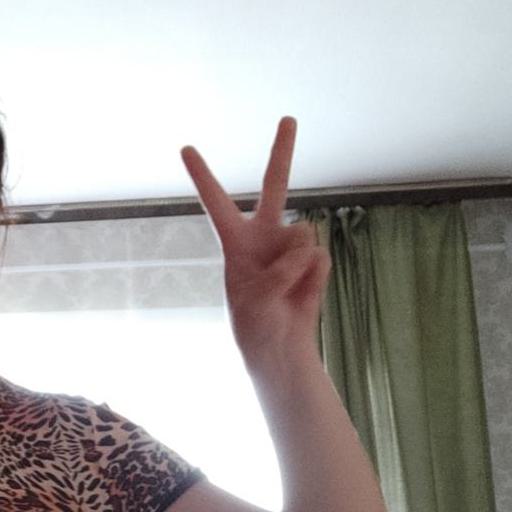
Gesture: peace